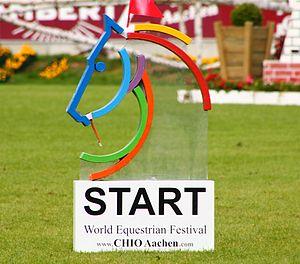
Le Concours Hippique International Officiel d'Aix-la-Chapelle est un ensemble de concours équestres international très réputé, qui a lieu chaque été à Aix-la-Chapelle, en Allemagne. Son Grand Prix de saut d'obstacles fait partie du Grand Chelem de cette discipline.